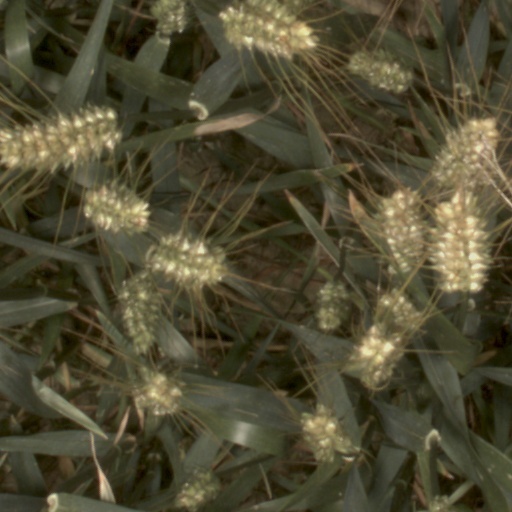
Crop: wheat